Ivan Fedorovich Choultsé

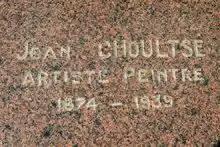
Gravestone of Choultsé in Russian Orthodox Cemetery in Nice

In mid-1930s Choultsé moves to Nice, France. The last reliable account of meeting him belongs to (1885–1956), a marinist painter, member of various underground antibolshevik organisations and mason. He saw Choultsé on March 7, 1936 during a meeting of Russian emigrants in Breton castle on rue Saint Antoine in Nice. His gravestone on Russian Orthodox Cemetery in Nice states 1939 as the year of his death.